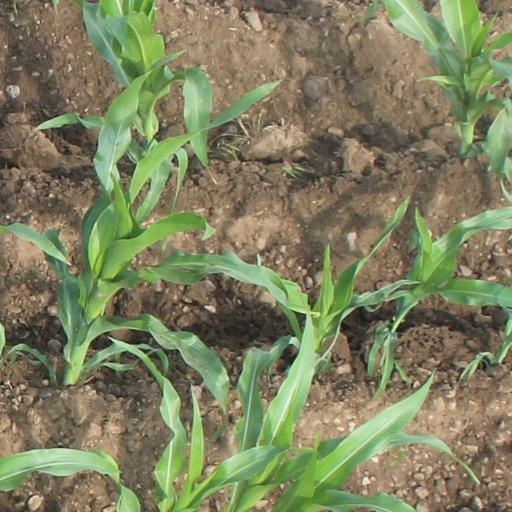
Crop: maize; corn